MacAdam Shield Shovel

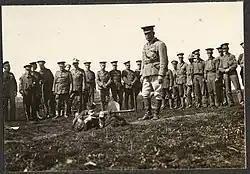
Colonel Sam Hughes watching Sergeant Hawkins demonstrating the MacAdam Shovel (Shield)

The MacAdam Shield-Shovel, also known as the Hughes Shovel, was an item of Canadian infantry equipment during the First World War. It was designed and patented by Sam Hughes, the Canadian minister for the Department of Militia and Defence in 1913, combining function as a shovel and as a shield. Ena MacAdam, Hughes' personal secretary, had first suggested the idea of a shield shovel to Hughes after she witnessed Swiss soldiers making field entrenchments during field exercises.